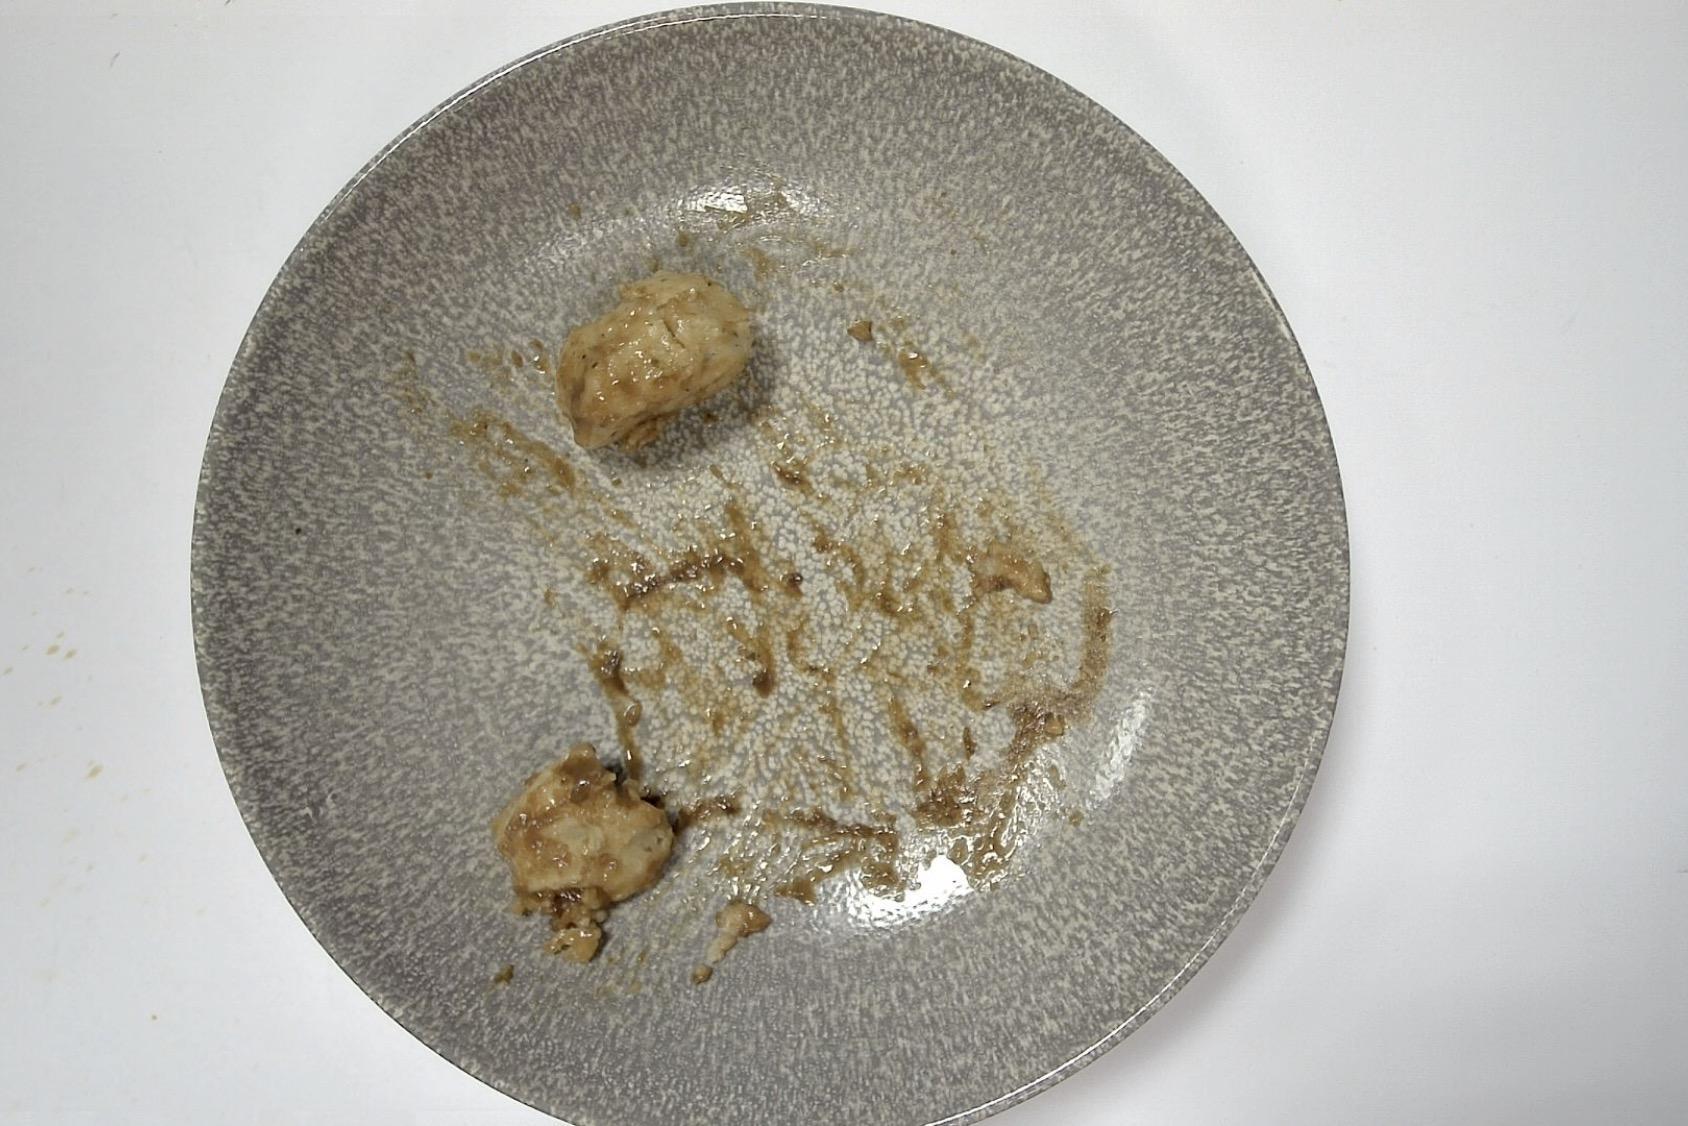
Gericht: Rinderbraten mit Rotkohl , Semmelknödel , Malzbier-Senf-Sauce
Portionsgröße: Normale Portion
Zutaten: Semmelknödel , Rotkohl, Rinderbraten, Malzbier-Senf-Sauce
Gewicht vorher: 370 g
Kalorien vorher: 402,4 kcal
Gewicht nachher: 334 g
Kalorien nachher: 363,248 kcal